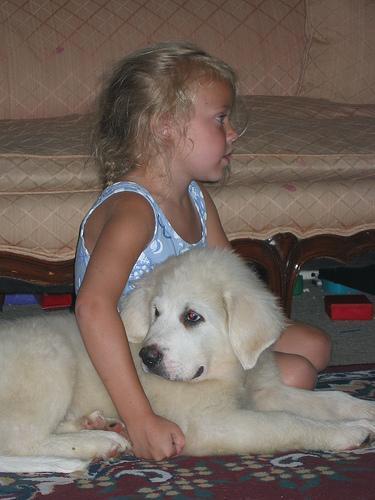
Great_Pyrenees